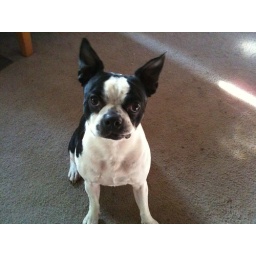
Stung by 7 bees in the rear, sprayed by a skunk, ran into a tree while chasing a rock